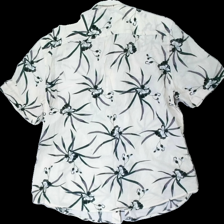
View: back
Type: Shirt
Category: Men
Brand: H&M
Colors: White, Green, Purple, Multicolor
Material: 100% cotton
Pattern: Floral print
Cut: Regular, Cropped
Size: XL
Season: All
Stains: Minor
Damage: stain
Damage location: middle right
Price range: 50-100
Recommended usage: Export